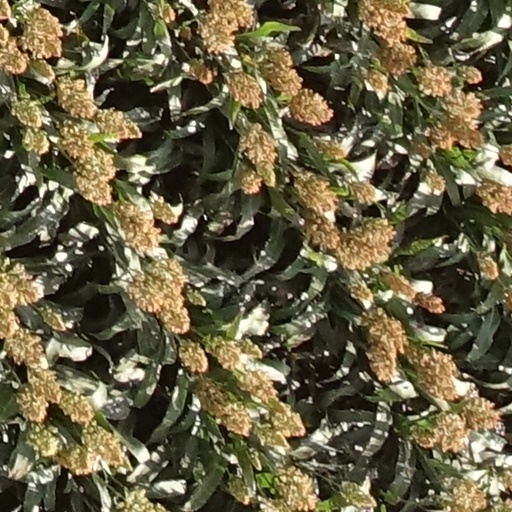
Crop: sorghum